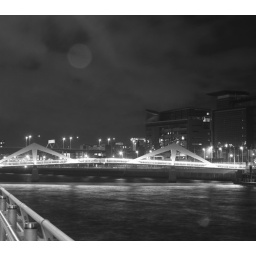
Squiggly Bridge taken at night in black and white